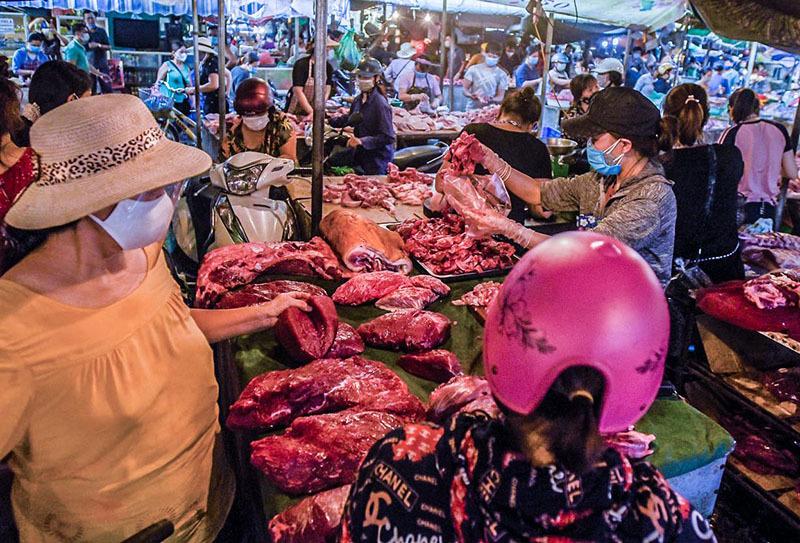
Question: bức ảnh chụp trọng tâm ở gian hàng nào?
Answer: gian hàng bán thịt